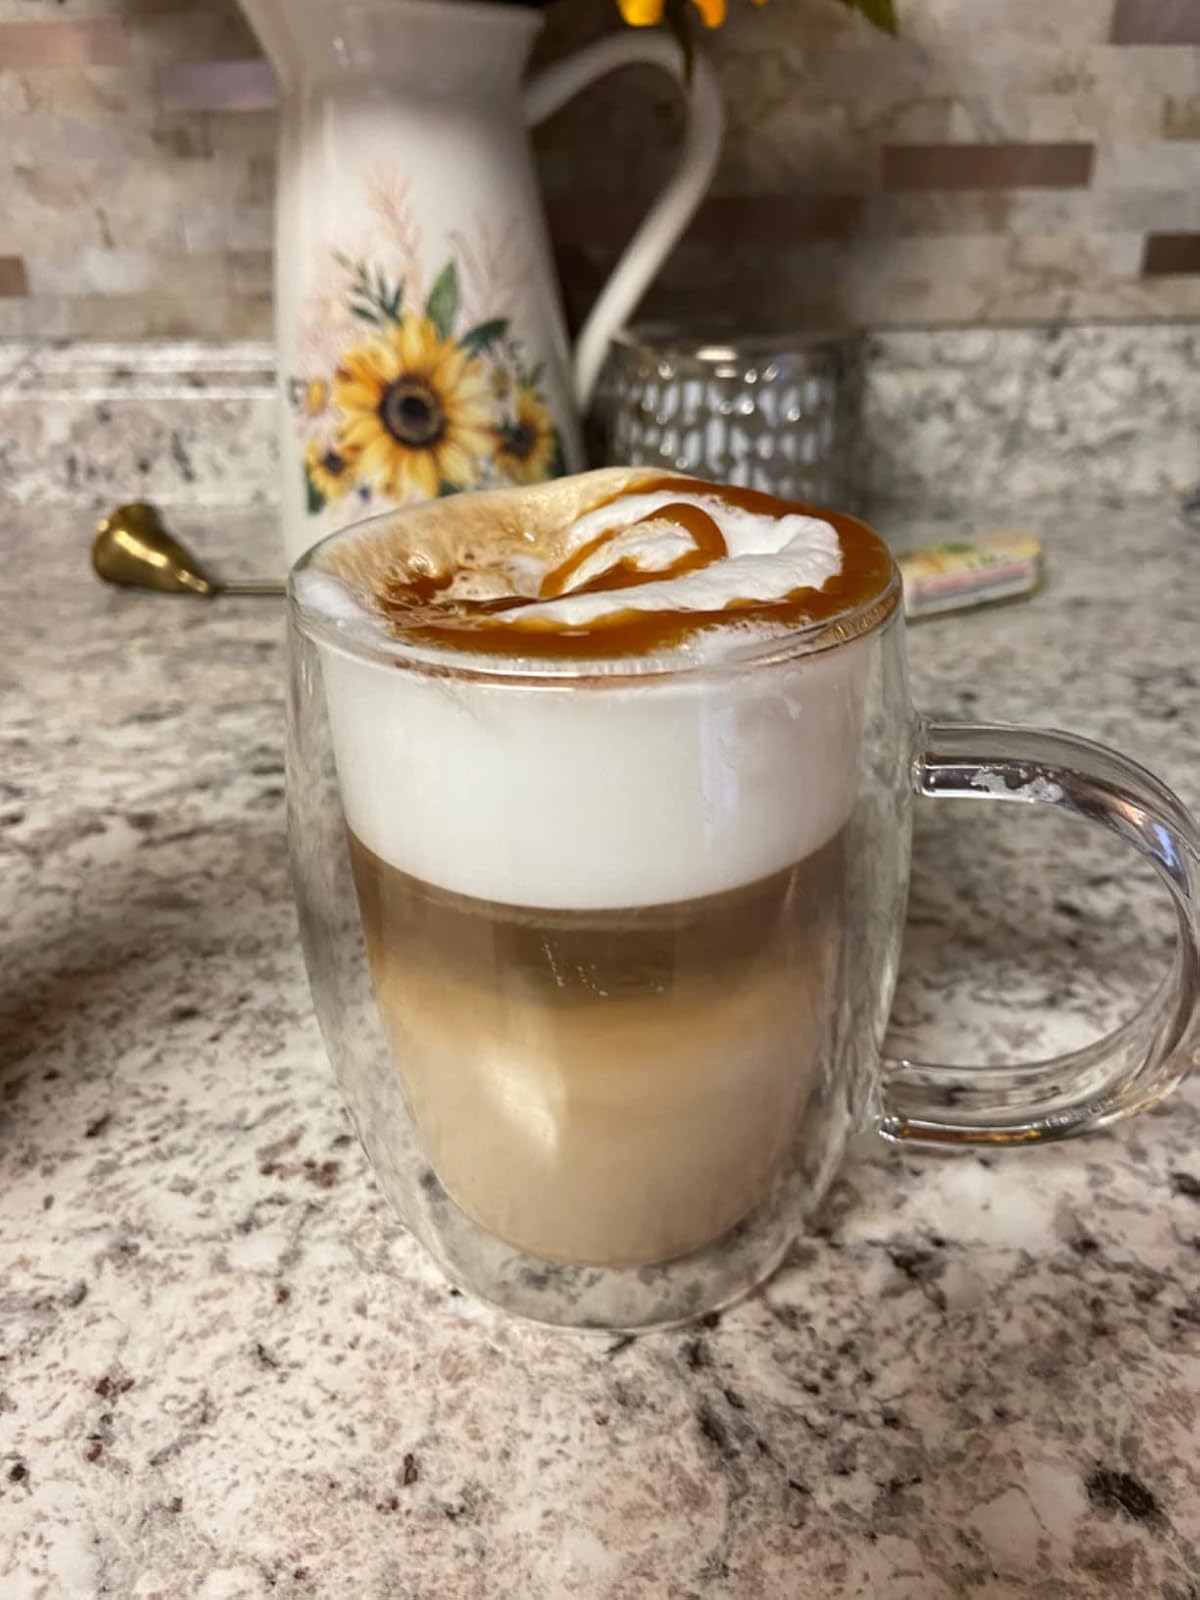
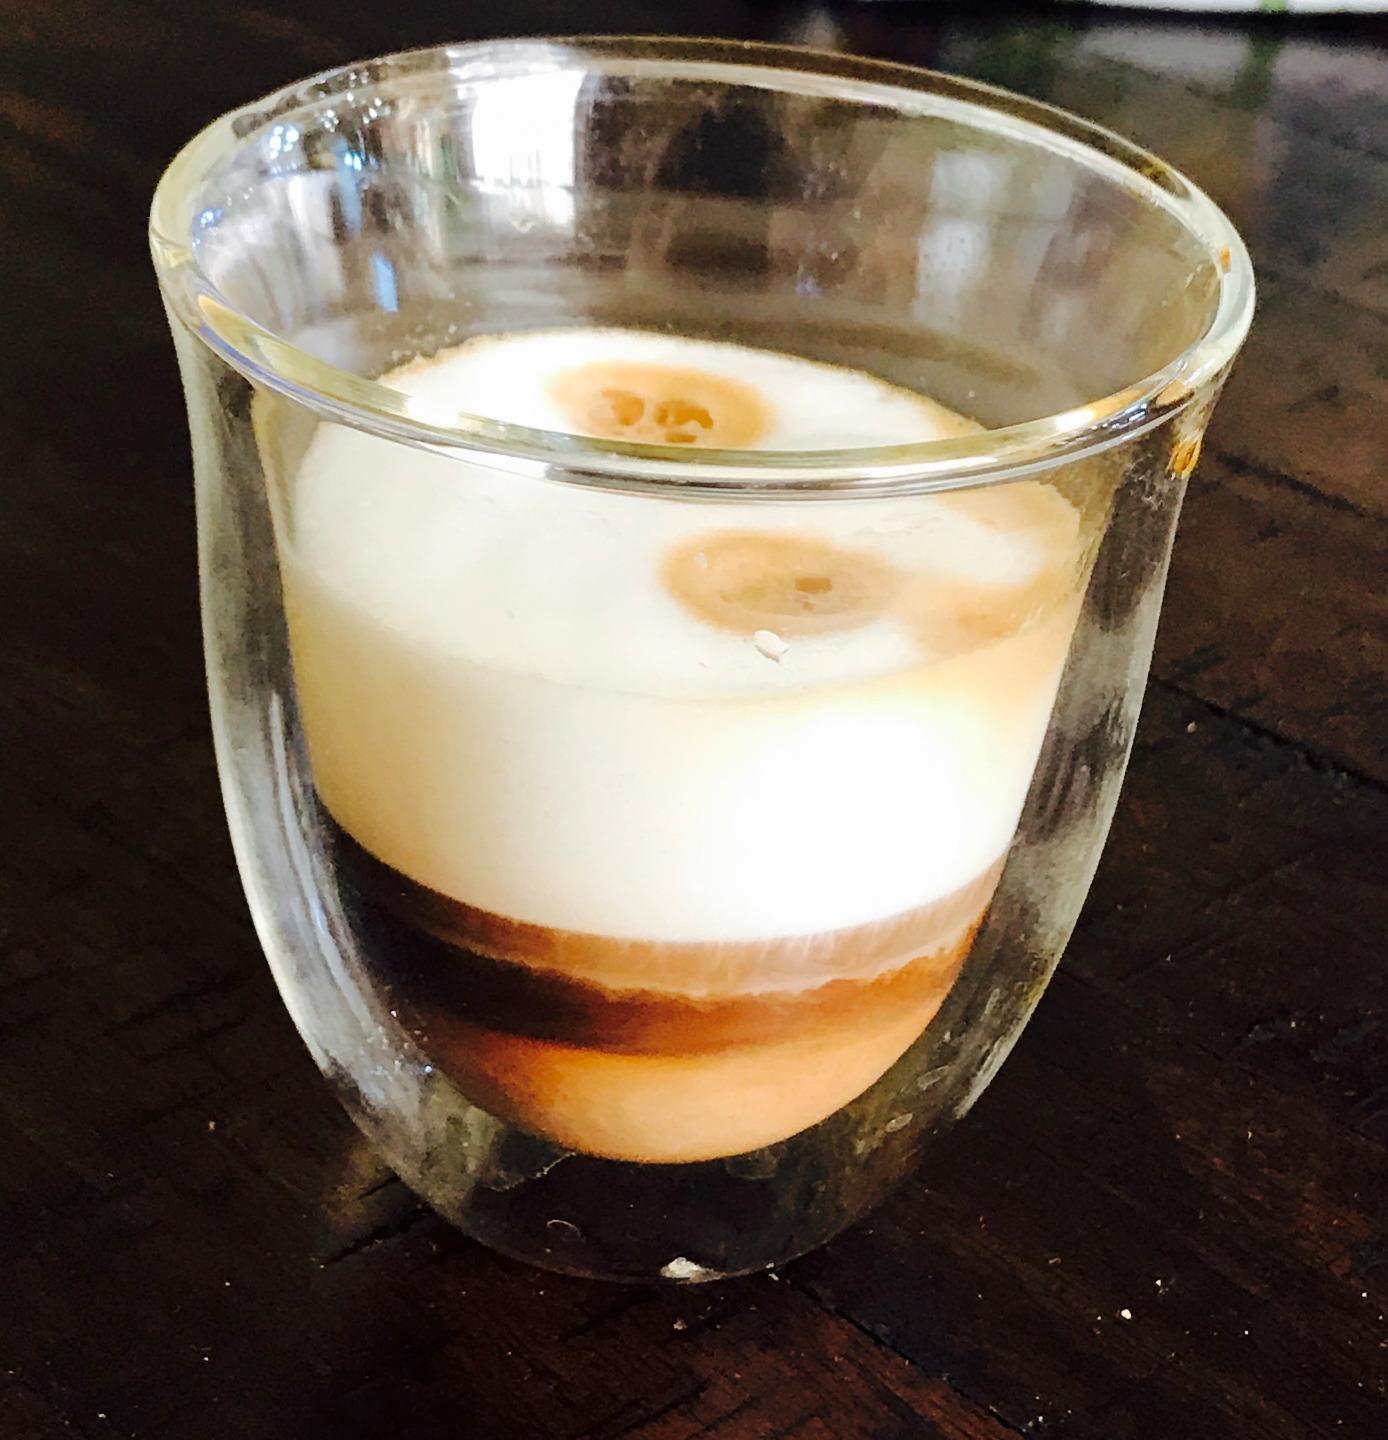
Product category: items_mug
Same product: no